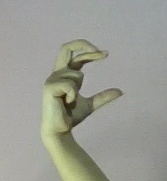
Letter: thal